Diamond anvil cell

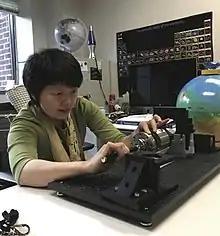
Researcher using a diamond anvil cell to study materials under deep Earth conditions.

Prior to the invention of the diamond anvil cell, static high-pressure apparatus required large hydraulic presses which weighed several tons and required large specialized laboratories. The simplicity and compactness of the DAC meant that it could be accommodated in a wide variety of experiments. Some contemporary DACs can easily fit into a cryostat for low-temperature measurements, and for use with a superconducting electromagnet. In addition to being hard, diamonds have the advantage of being transparent to a wide range of the electromagnetic spectrum from infrared to gamma rays, with the exception of the far ultraviolet and soft X-rays. This makes the DAC a perfect device for spectroscopic experiments and for crystallographic studies using hard X-rays.